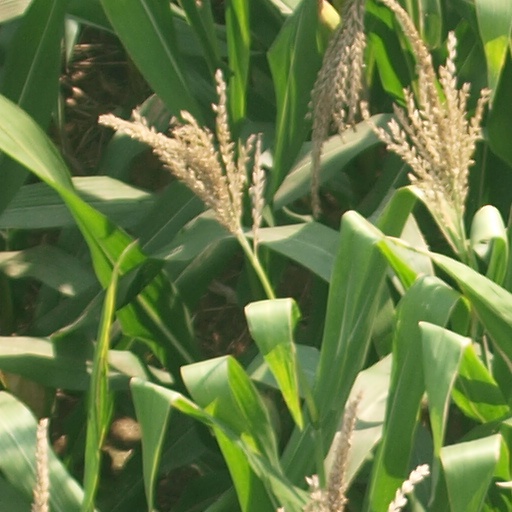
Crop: maize; corn